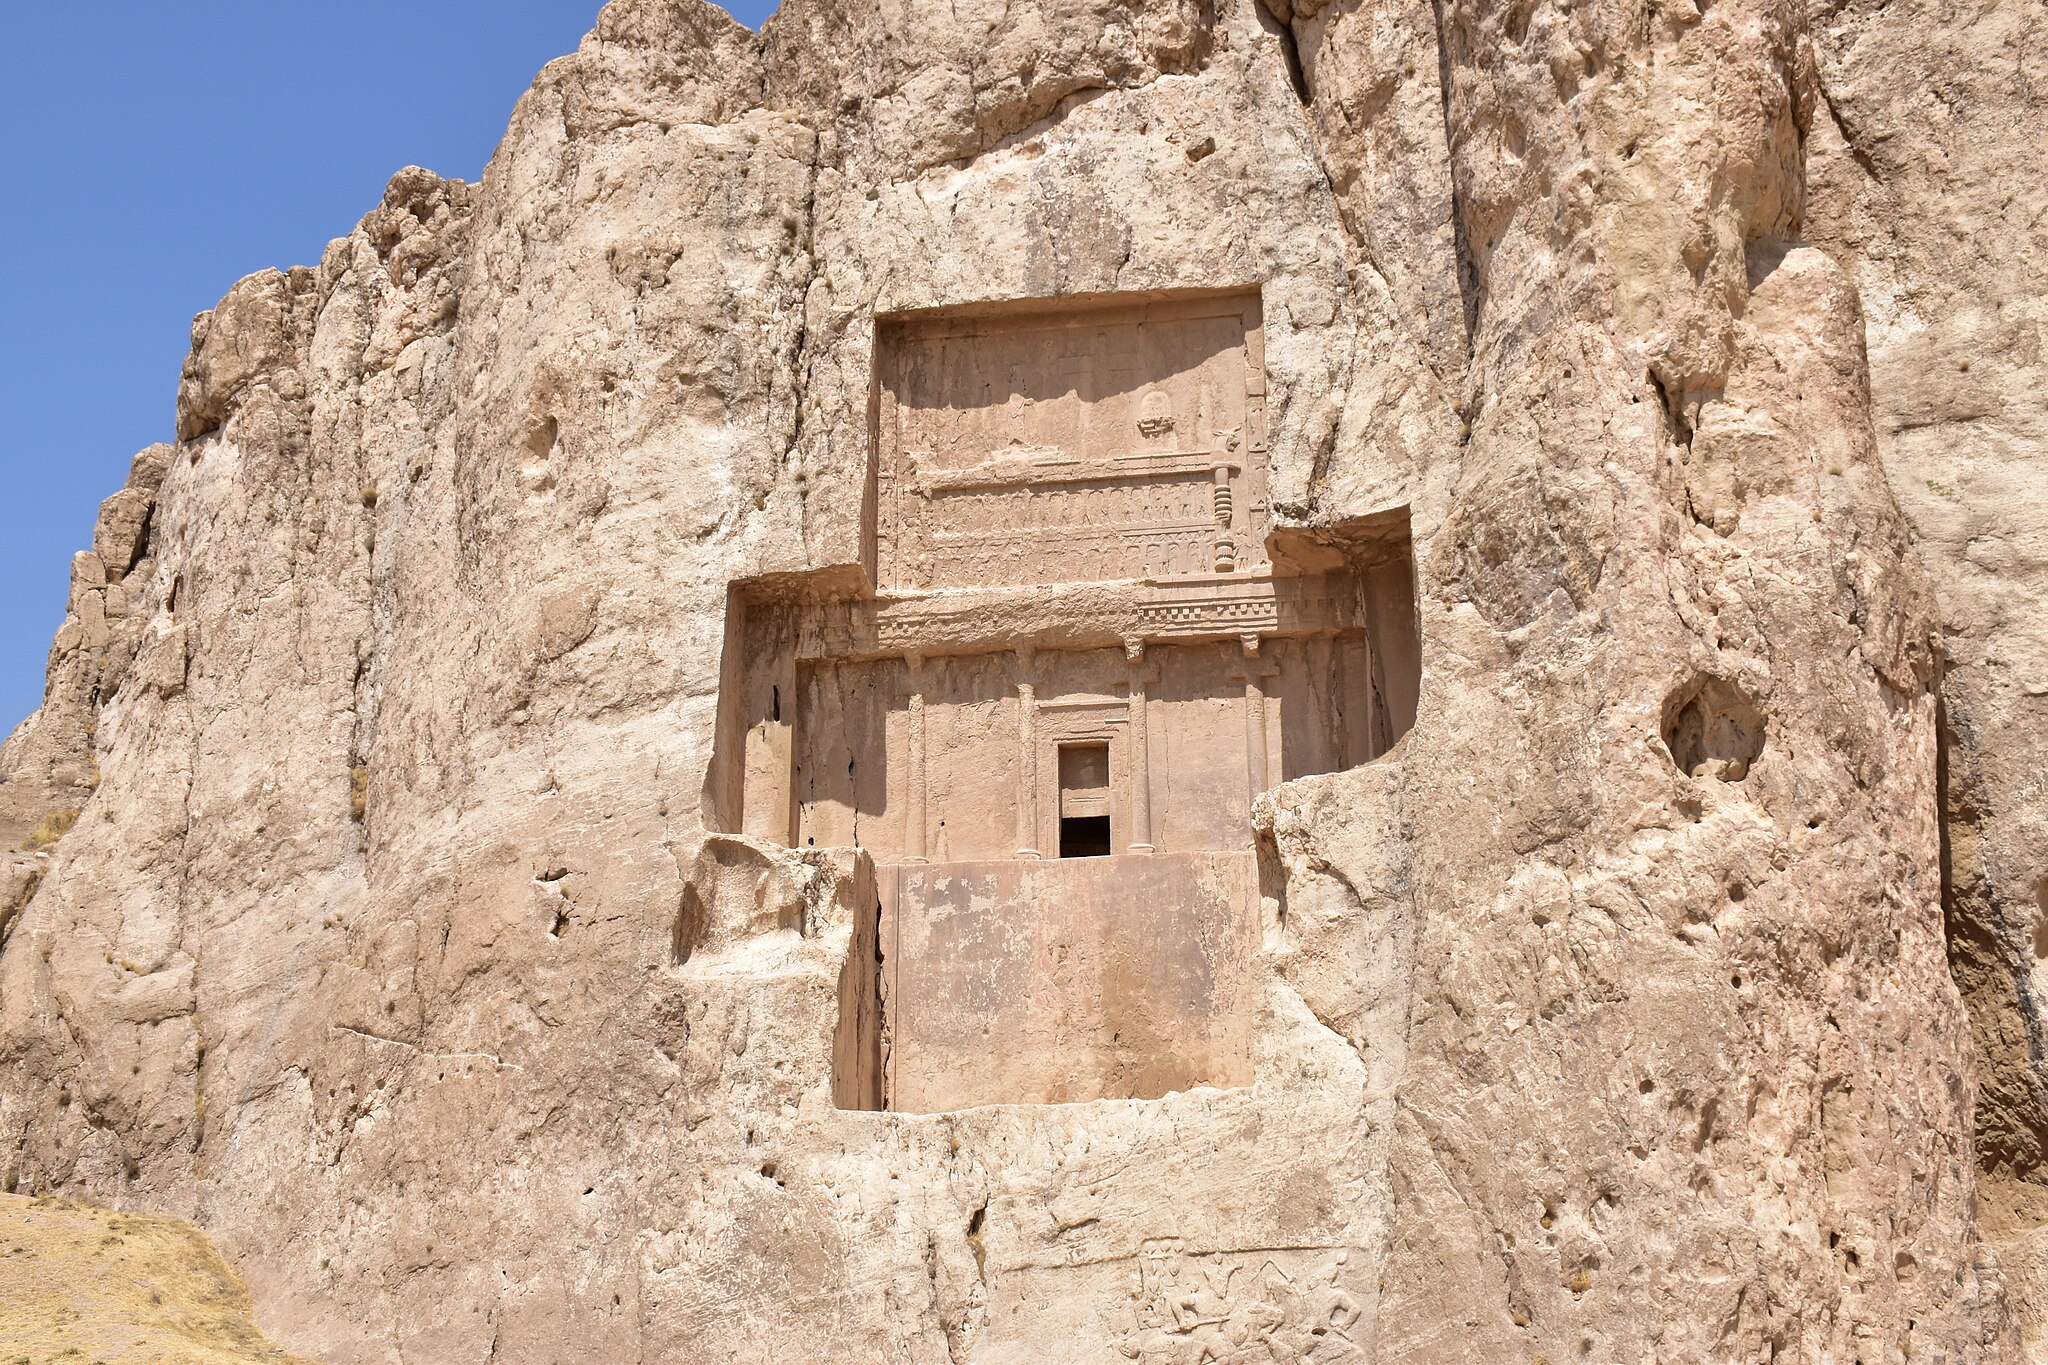
Title: Naghsh Rostam detail
Date: 2017-09-14 23:48:43
Categories: Tomb of Darius II, Self-published work, Images from Wiki Loves Monuments 2017, Cultural heritage monuments in Iran with known IDs, Uploaded via Campaign:wlm-ir, Images from Wiki Loves Monuments 2017 in Iran, Images from Wiki Loves Monuments in Marvdasht